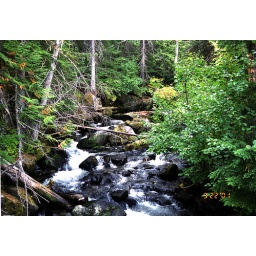
There's a foot bridge over the river not far from the trail head. I took this picture there.